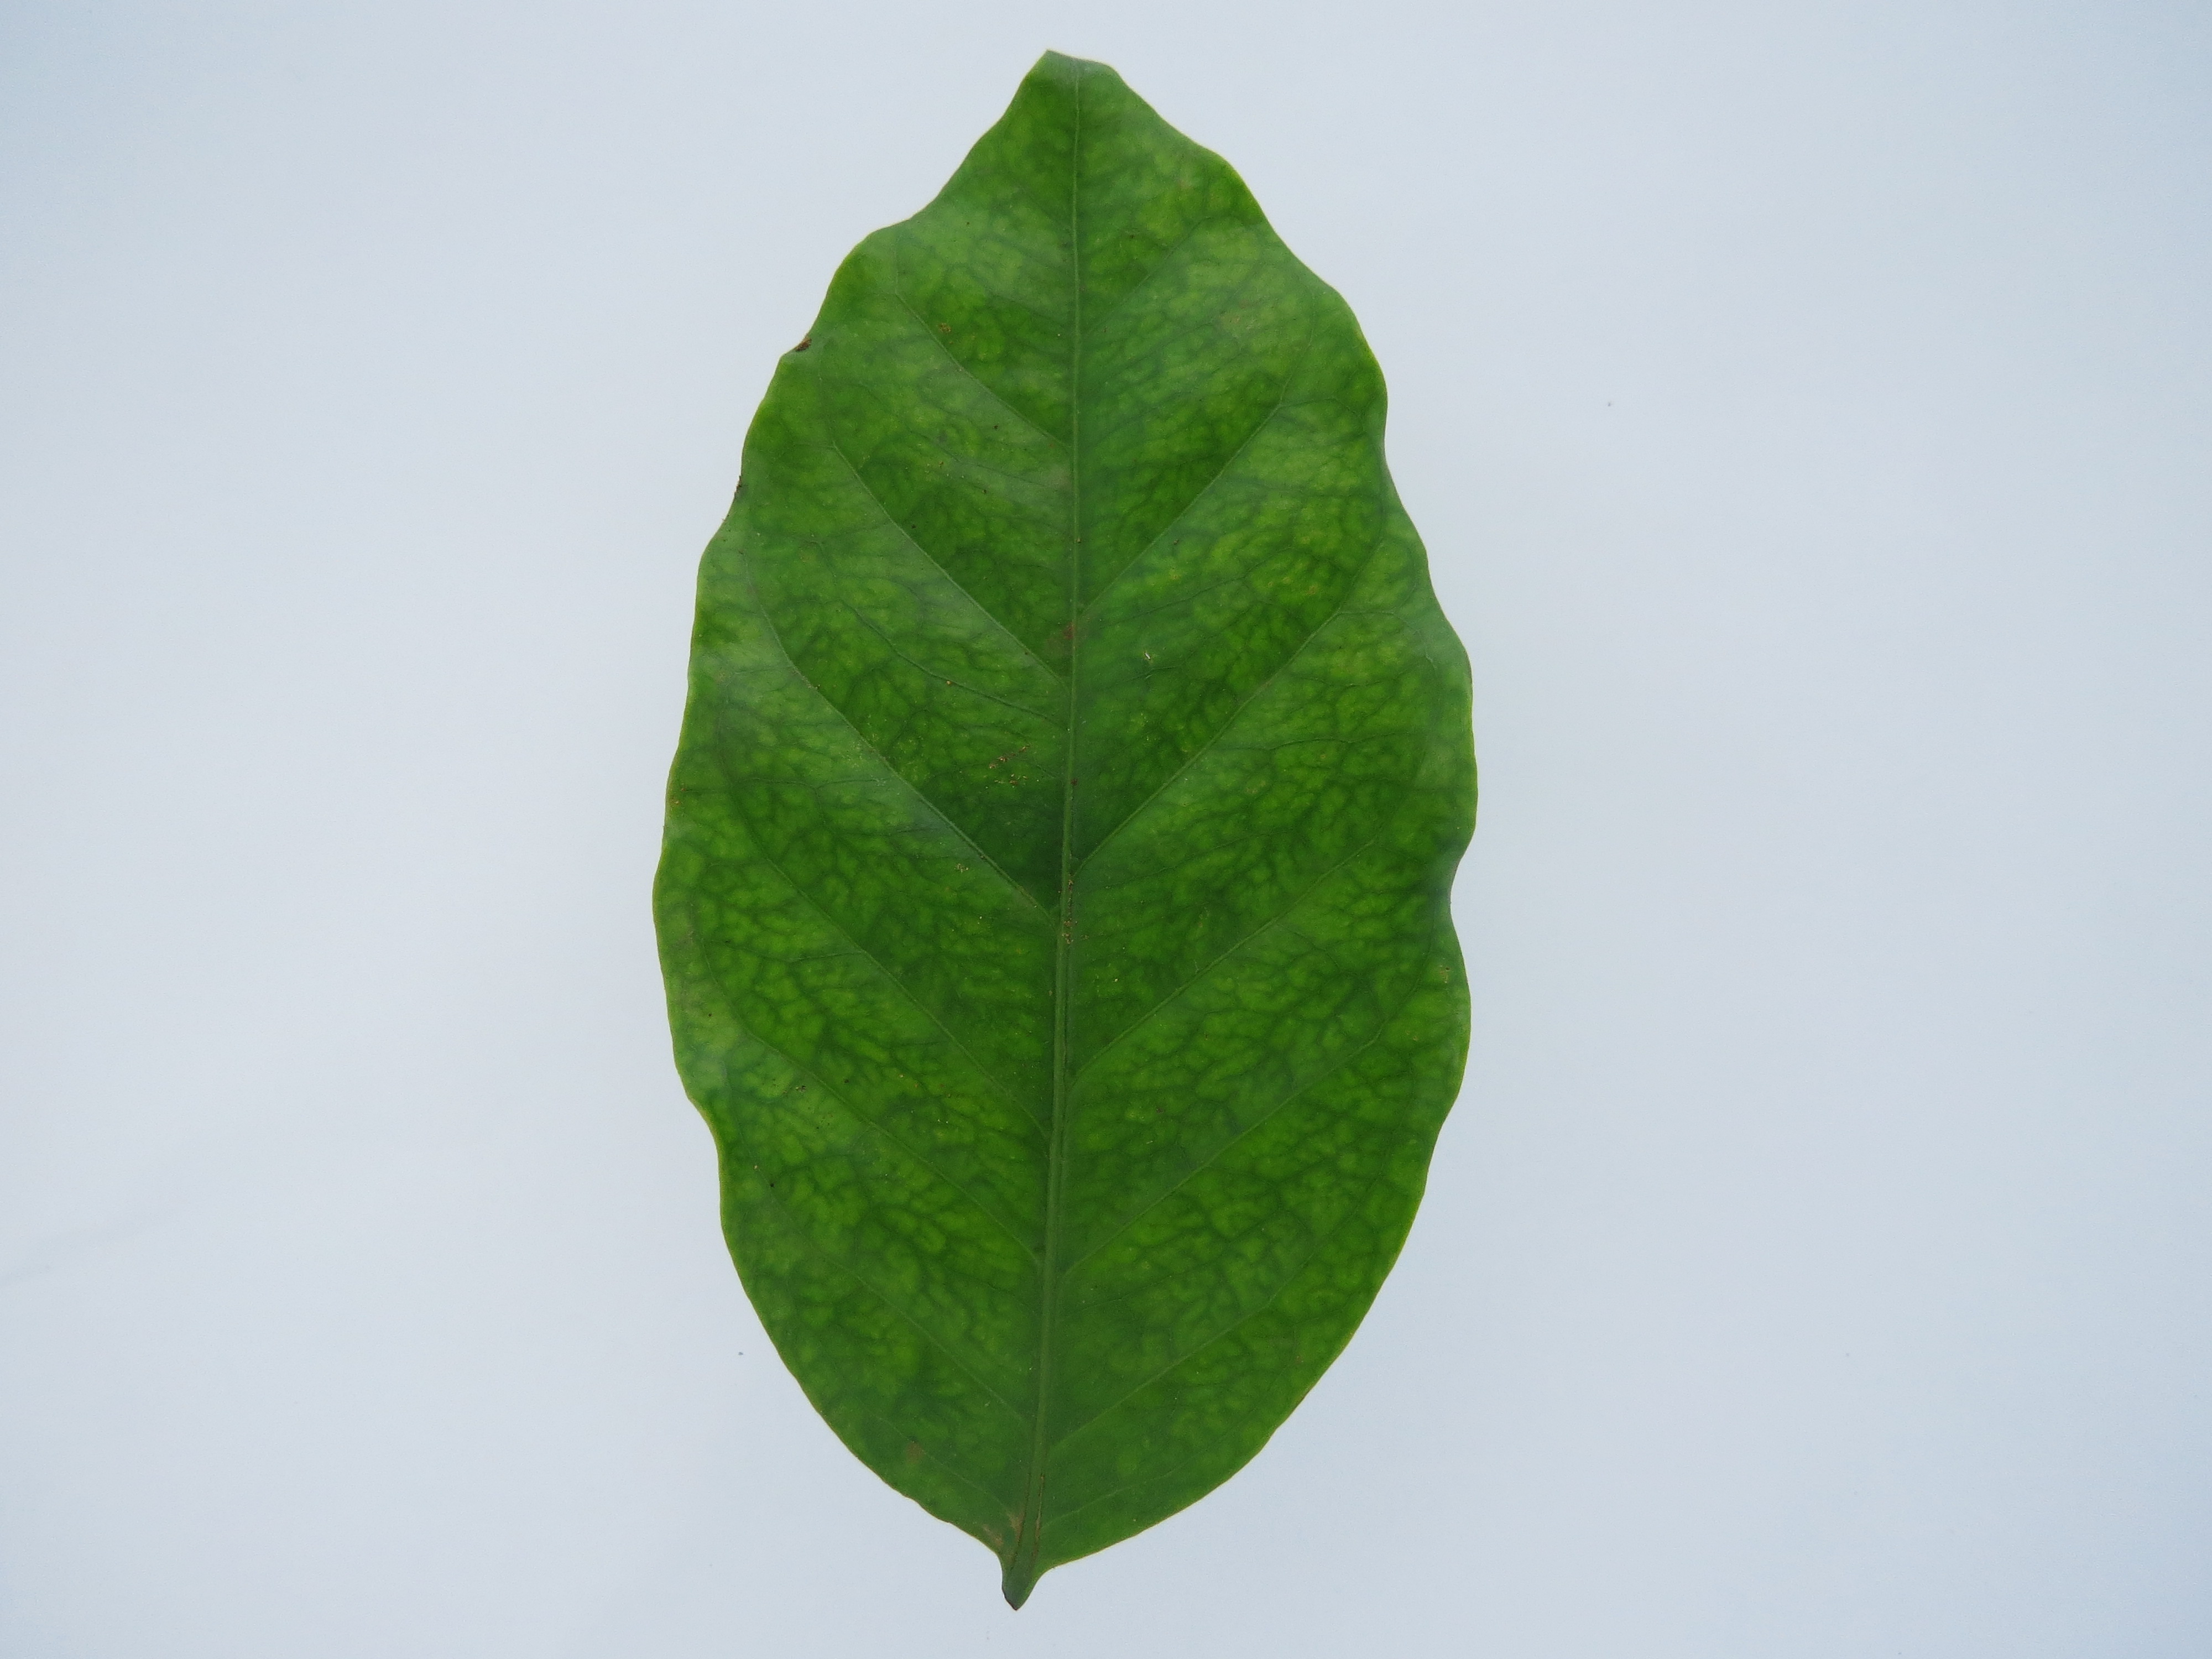
Label: iron-Fe